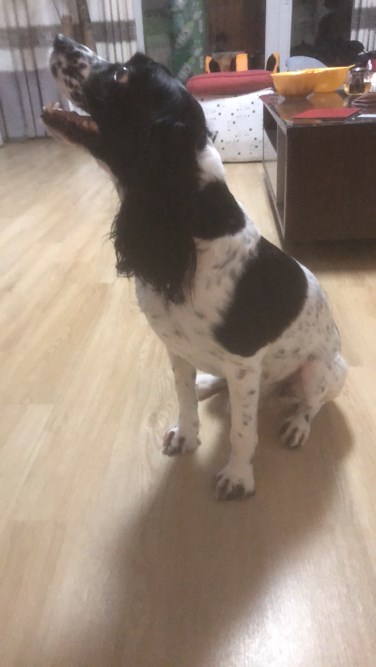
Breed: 276-n000112-English_springer